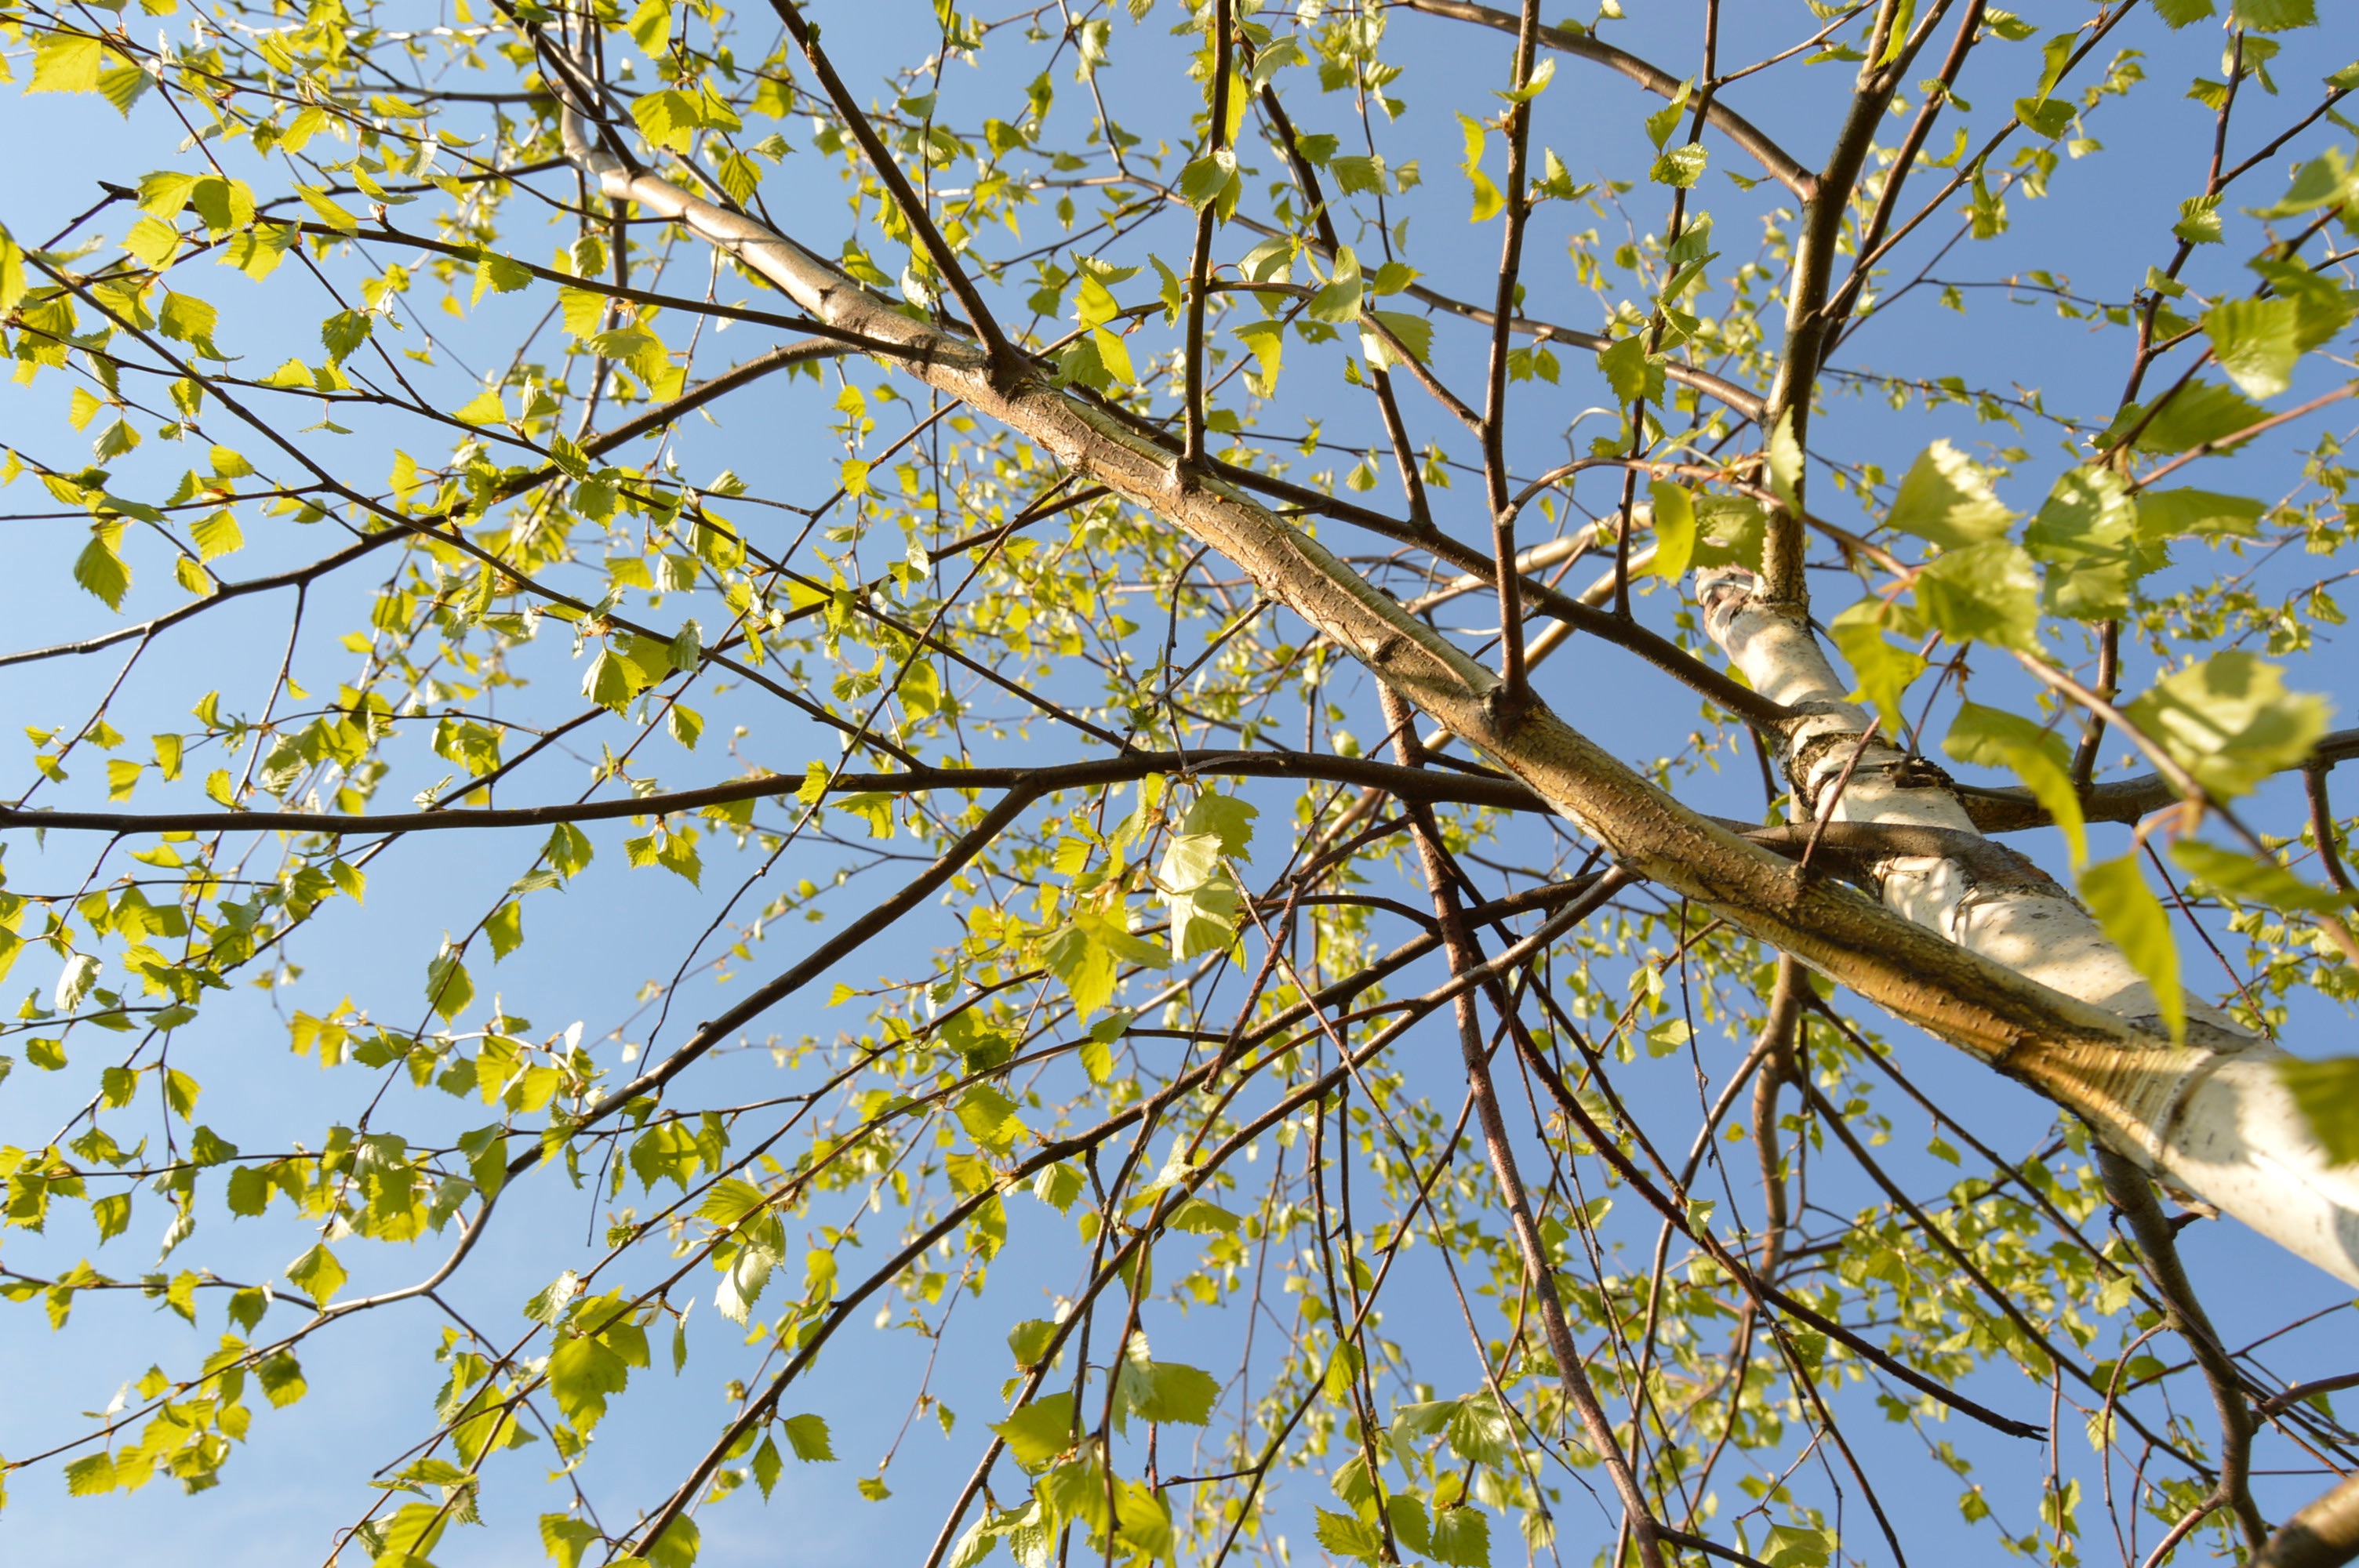
tree, branch, blossom, plant, sky, sunlight, leaf, flower, autumn, botany, flora, twig, deciduous, flowering plant, woody plant, land plant